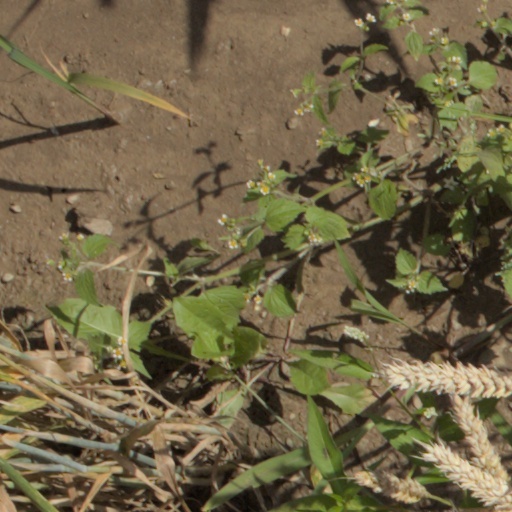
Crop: wheat